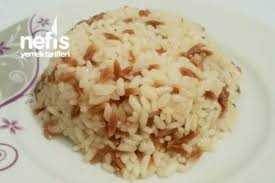
Yemek: pirinc_pilavi